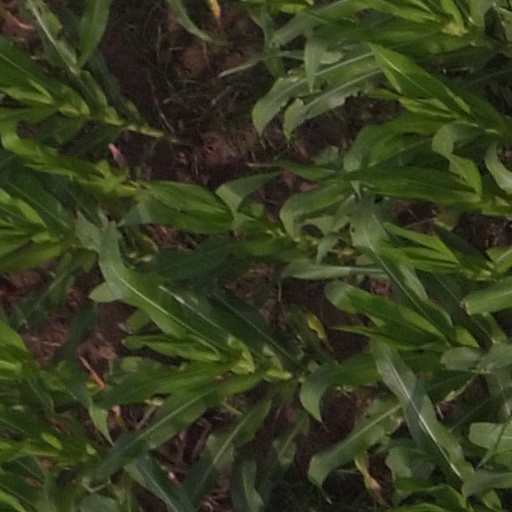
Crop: maize; corn